Darren Haydar

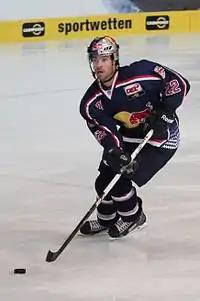
Haydar during his tenure with EHC München.

In the 2007–08 season, Haydar again was relied heavily upon with the Wolves, and was instrumental in helping the Wolves win the Calder Cup, his second. Darren also played as a reserve forward with the Thrashers and scored his first NHL goal on October 13, 2007, against Martin Brodeur in a 6-5 loss to the New Jersey Devils.